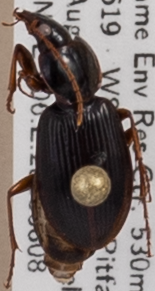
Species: Synuchus impunctatus
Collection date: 2018-08-08
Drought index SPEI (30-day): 0.54
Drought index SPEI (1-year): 1.01
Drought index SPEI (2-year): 2.09